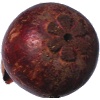
Label: mangostan